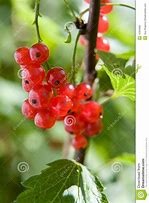
Label: redcurrant